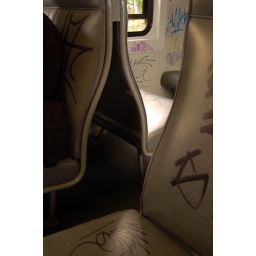
MetroPlus, the first-class train car on the metro rail in Cape Town